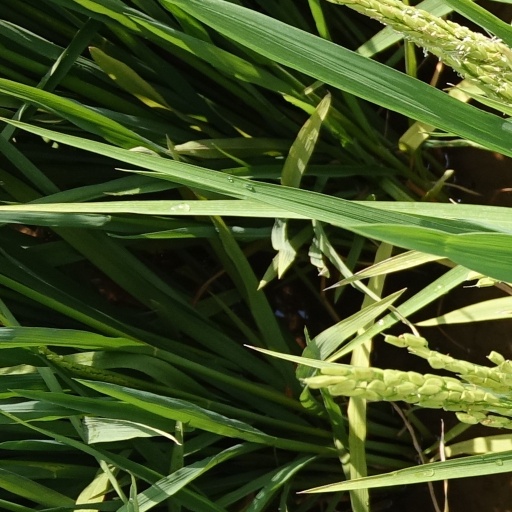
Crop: rice